Johannesburg Art Gallery

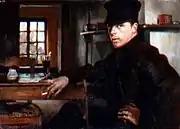
"A bitter Curaçao" by William Orpen, 1900.

The Johannesburg Art Gallery collection was opened to the public in 1910, before the gallery itself had been built, and was housed at the University of the Witwatersrand. The architect, Sir Edwin Lutyens, came to South Africa in 1910 to examine the site and begin the designs, after Lady Florence Phillips had secured funding from the city for a purpose-built museum. The building was built with a south-facing entrance, but was not completed according to the architect's designs—no part of the museum was broken down to let in the light. It was opened to the public, without ceremony, in 1915, just after the start of the First World War. The gallery was extended during the 1940s with east–west wings along the south galleries according to the Lutyens' design. The present north facade and galleries, constructed during the 1986–87 extension were designed by Meyer Pienaar and Associates.